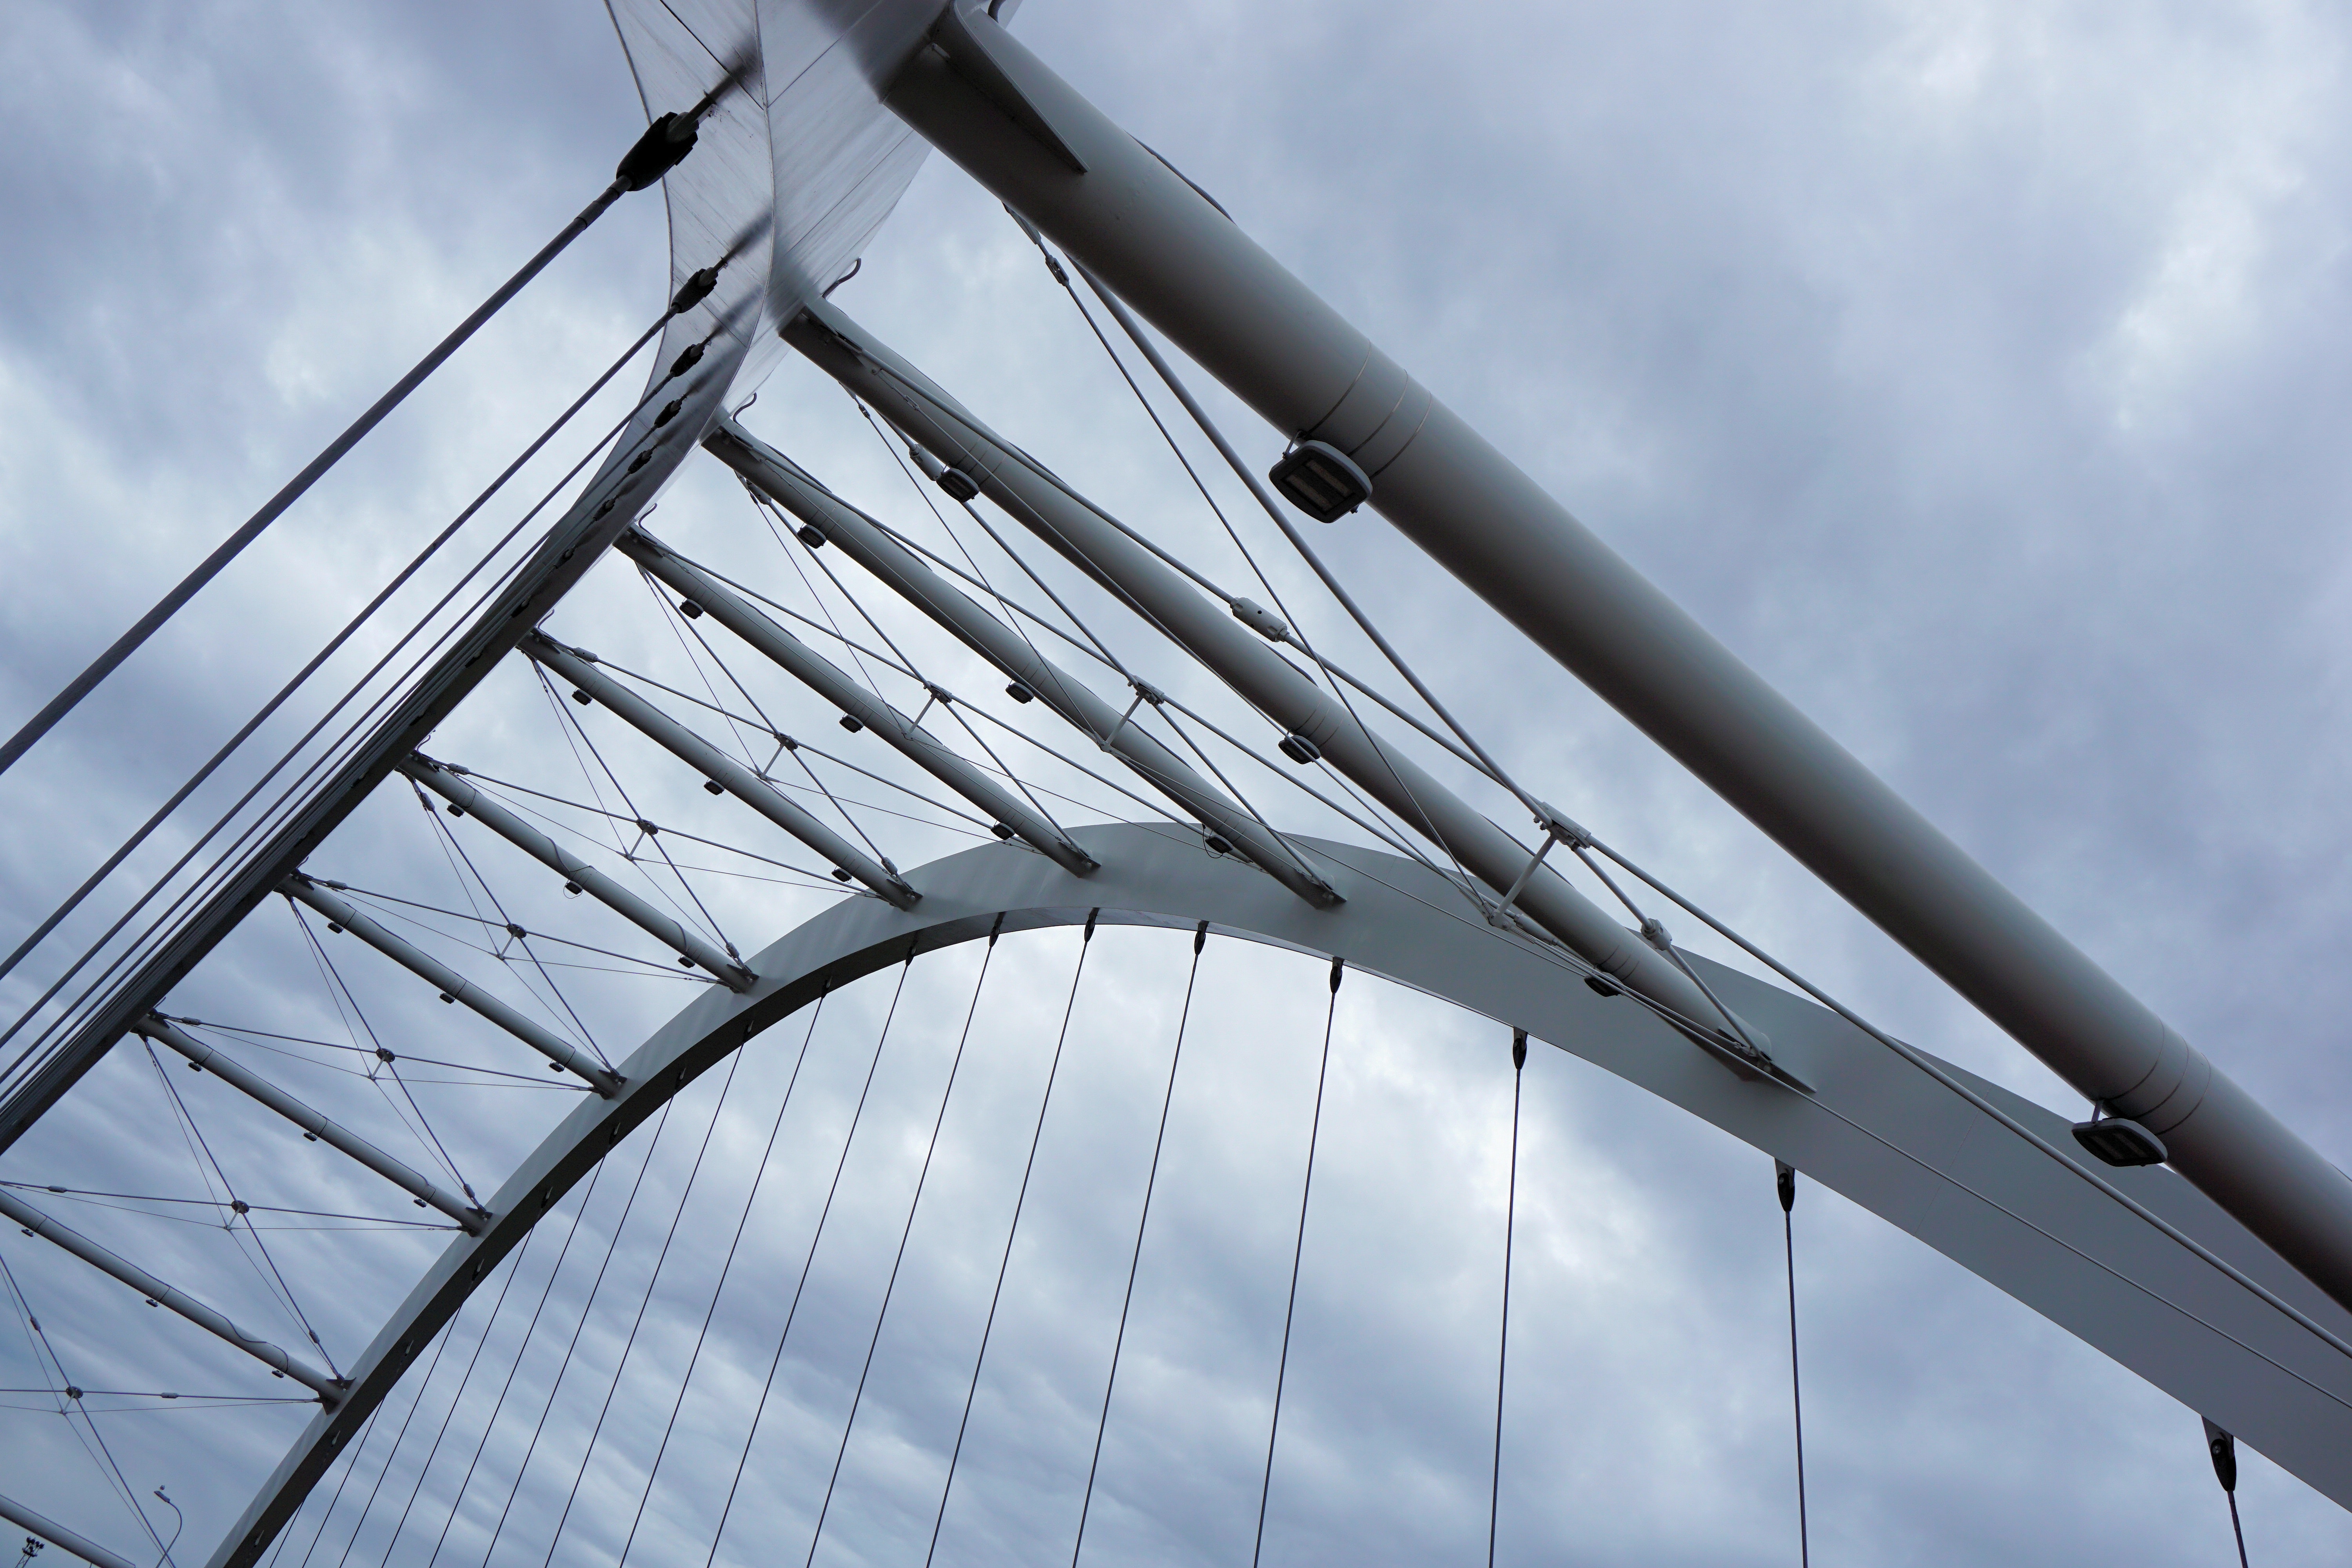
architecture, sky, line, bridge, cloud, arch, metal, steel, nonbuilding structure, cable stayed bridge